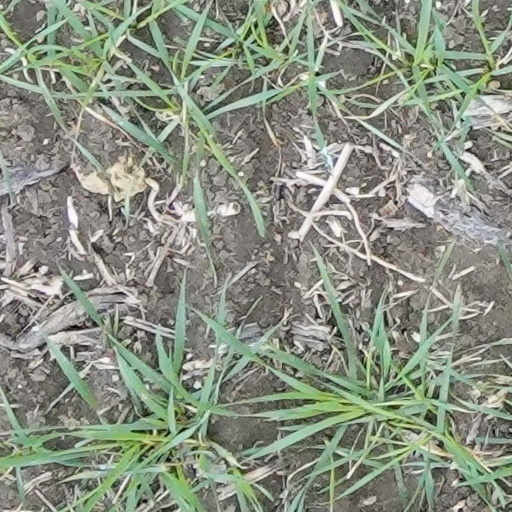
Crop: wheat